The Magician (French TV series)

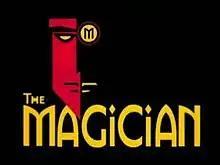

The Magician (French: "Le Magicien") is a French animated superhero television series created by Florian Ferrier, Savin Yeatman and Gilles Adrien, the second of whom also served as the series' story editor. It was produced by Gaumont Multimedia in 1997 and is currently owned by Xilam. It aired on France 3 starting on September 2, 1998 and later on Fox as part of its Fox Kids programming block in 1999 as one of the few European shows to air in the US at the time.